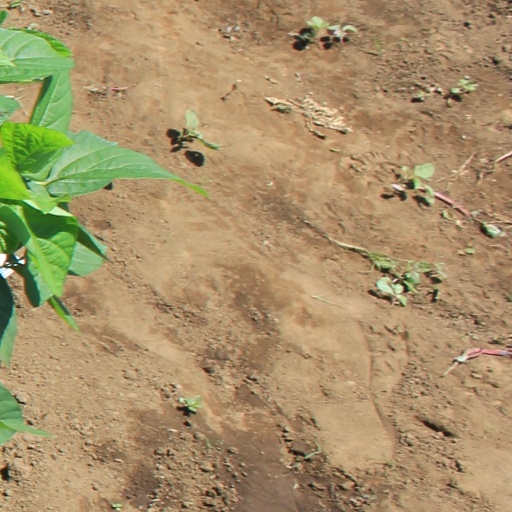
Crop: soybean